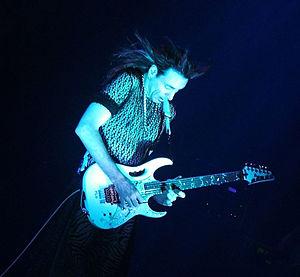
Steve Vai est un guitariste et chanteur de rock américain né le 6 juin 1960 à New York, considéré comme un guitar hero.